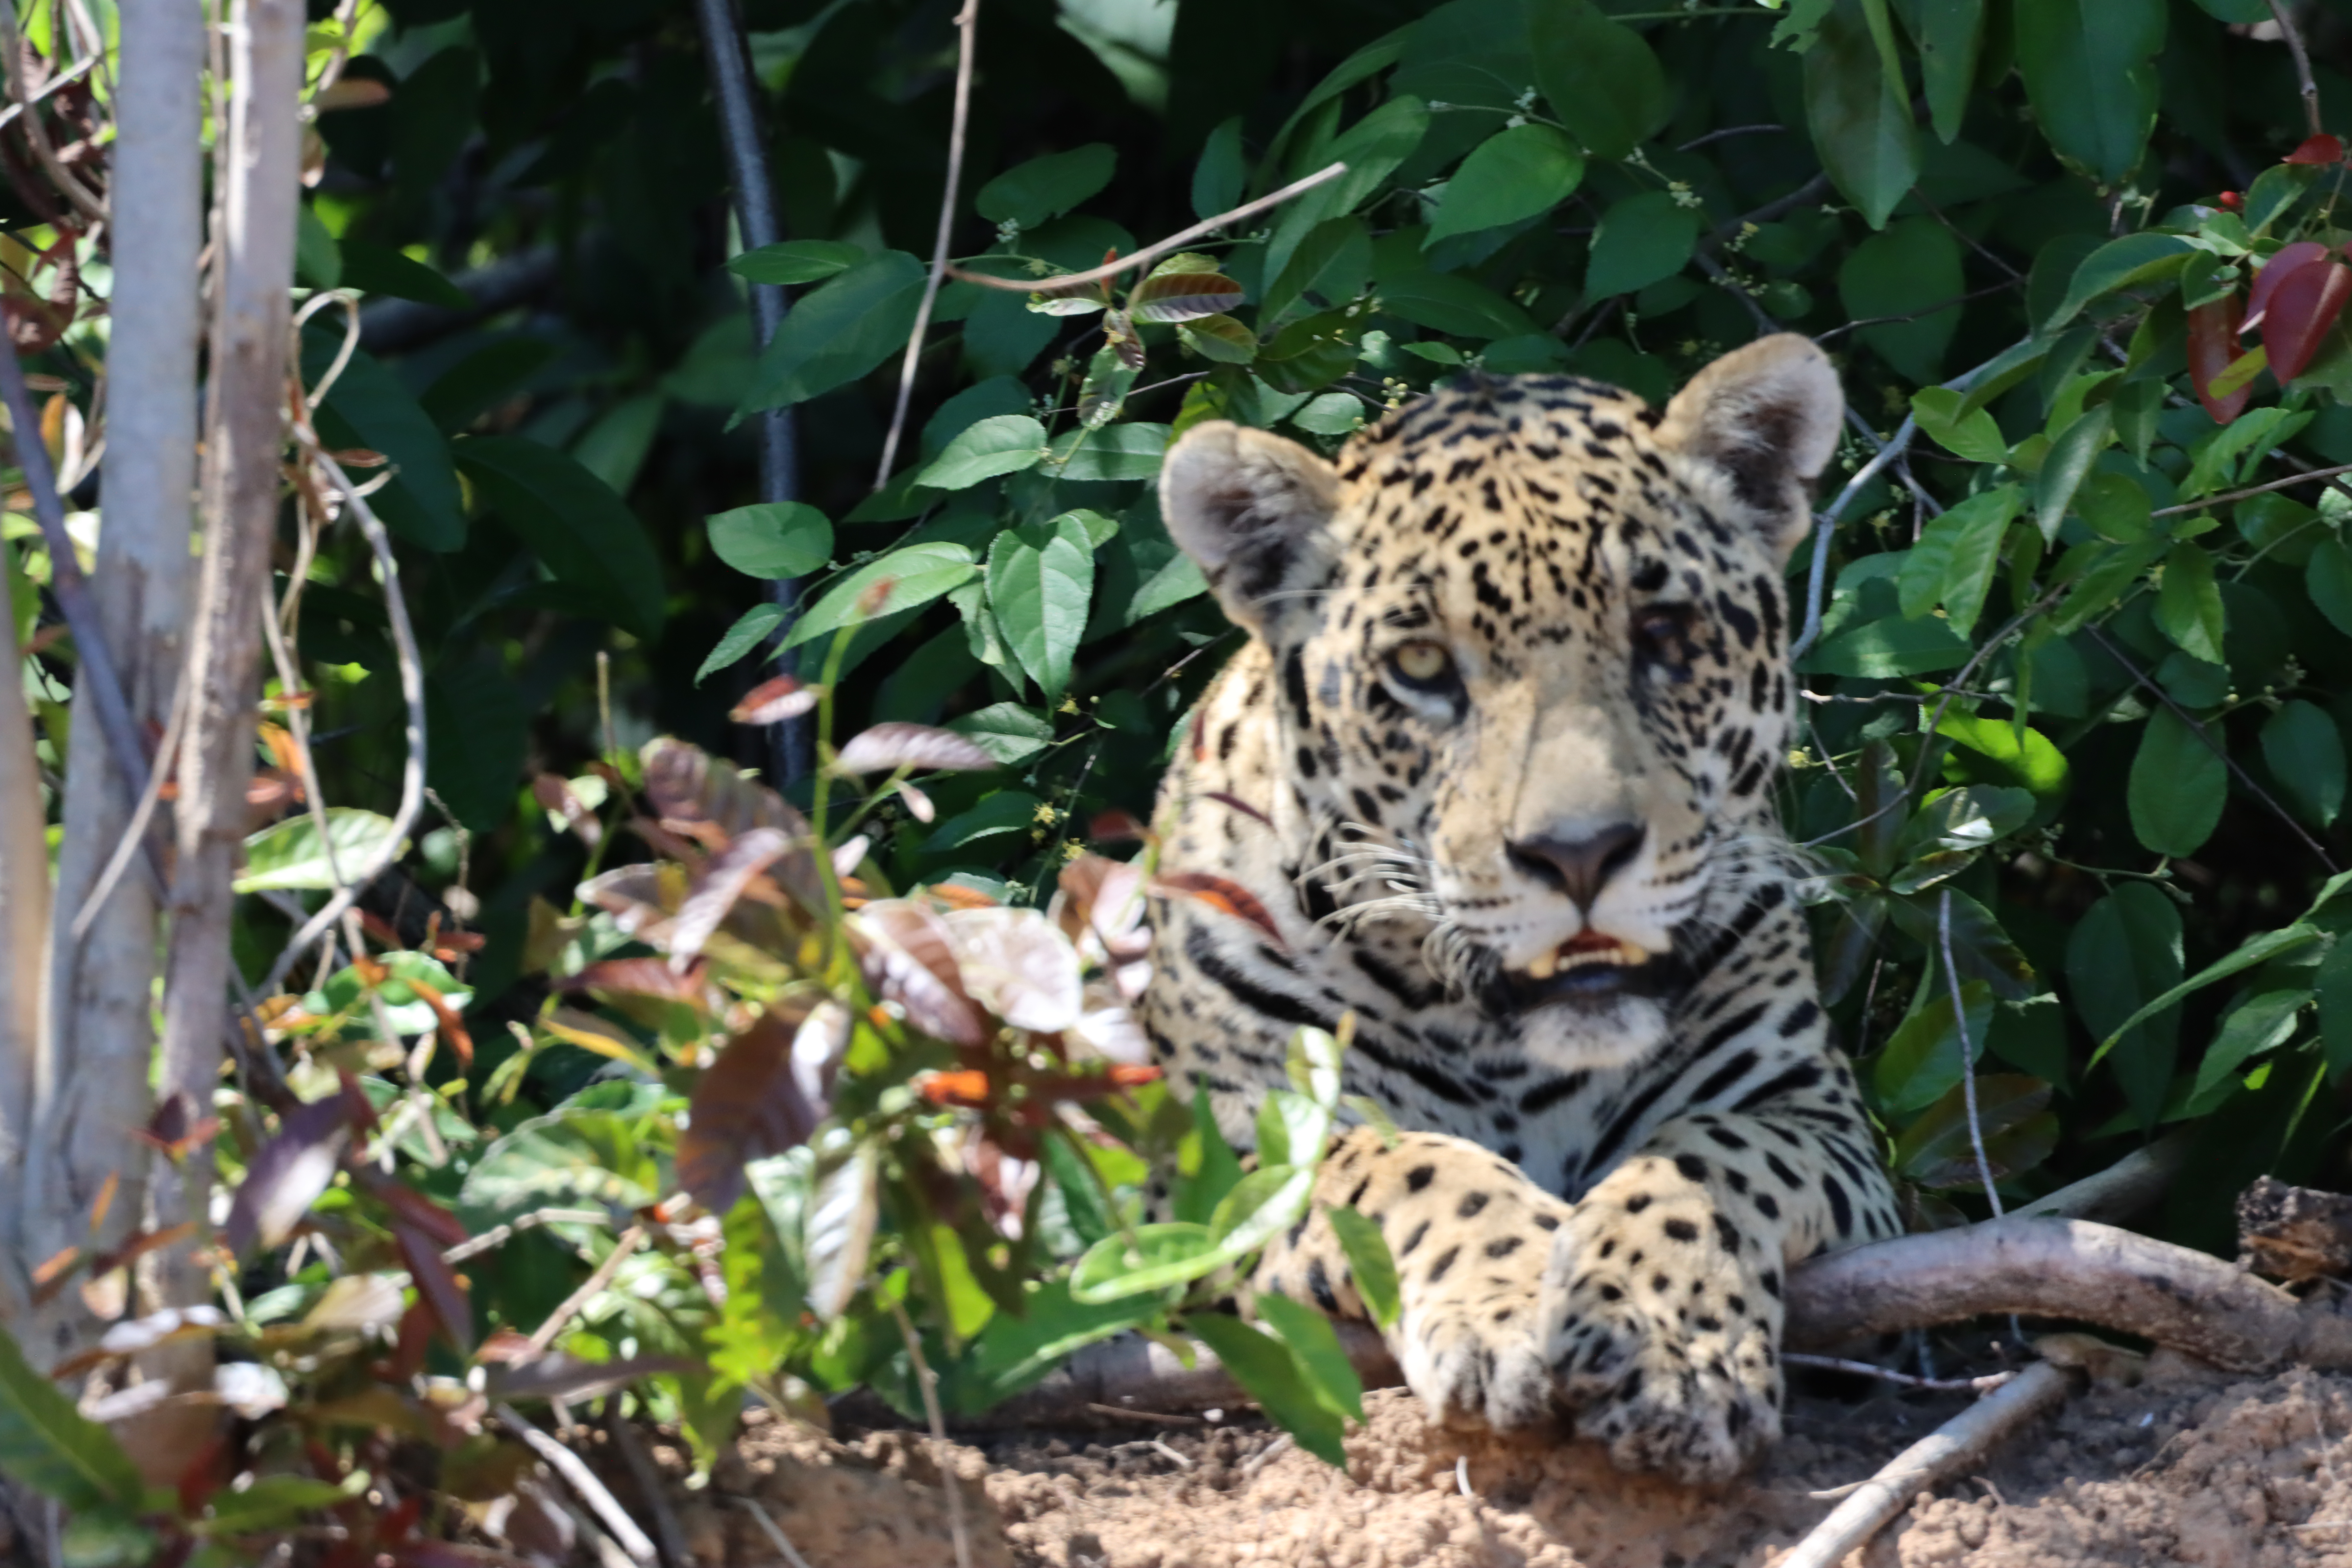
Jaguar: Lua